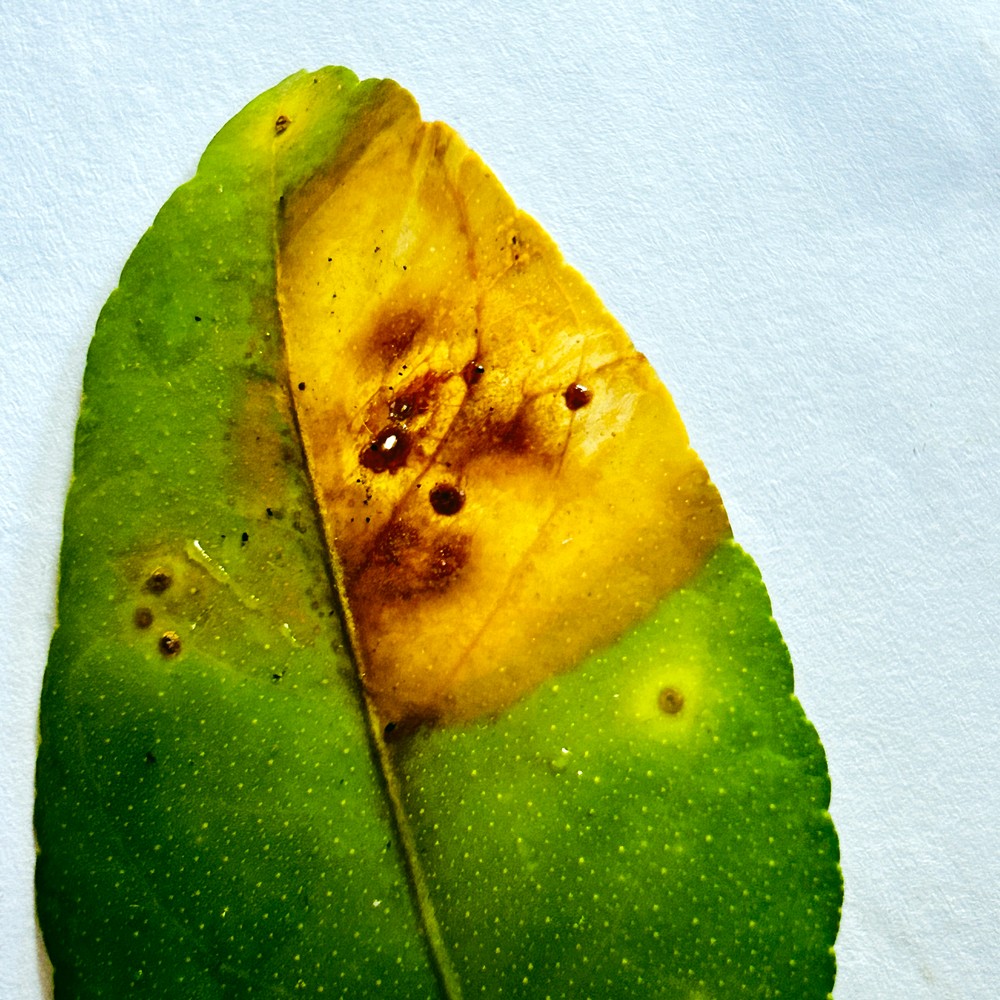
Label: Citrus Canker